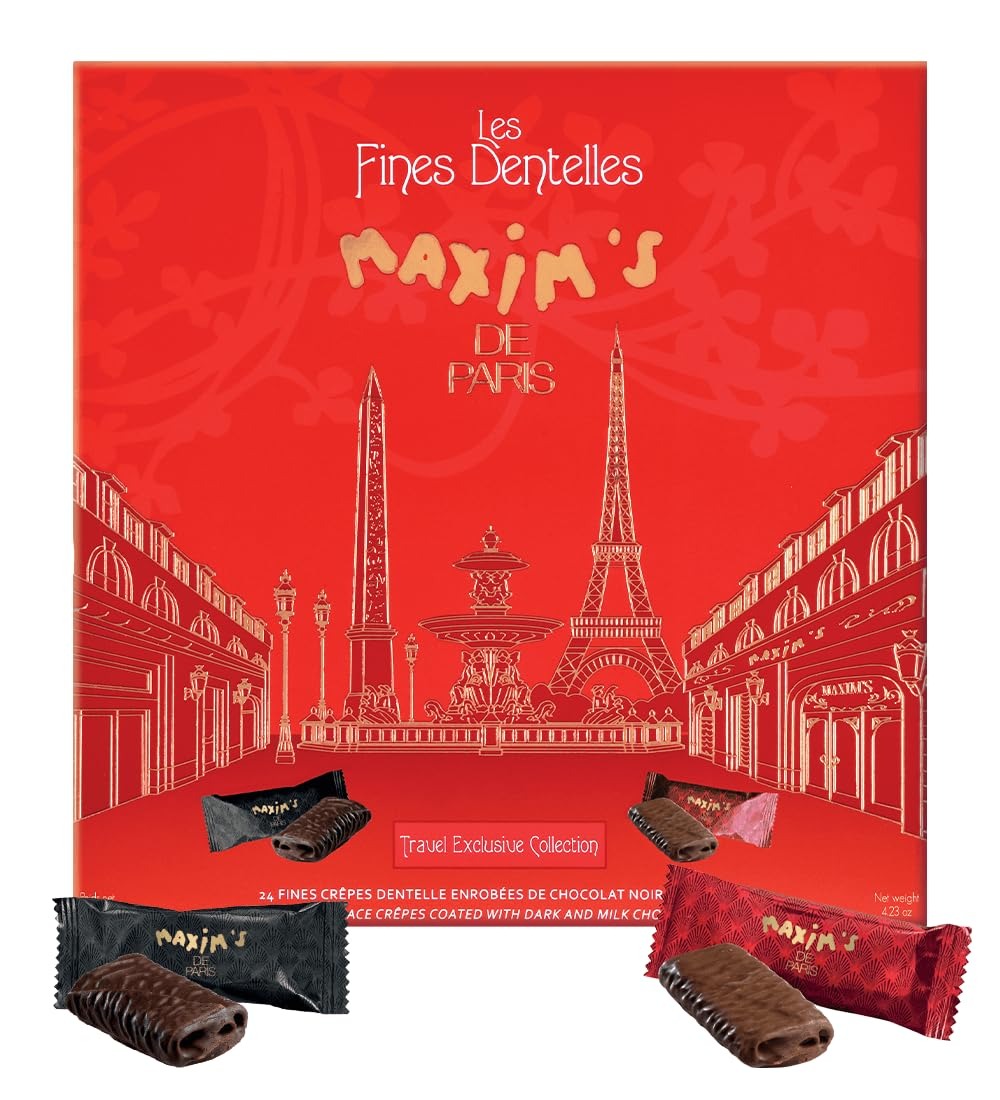
Item Name: Maxim's De Paris - Dark Chocolate Covered Crispy Crepe Cookies Individually Wrapped in Elegant Collectible Black Tin Box, 16 pieces
Bullet Point 1: Elegant French Delicacy: Indulge in the timeless luxury of Maxim’s de Paris with 16 dark chocolate lace crepes, a true gourmet experience.
Bullet Point 2: Crispy and Rich Texture: Thin, crispy crêpes dentelle perfectly coated in smooth dark chocolate for a delightful blend of crunch and richness.
Bullet Point 3: Charming Black Tin Box: Comes in a sophisticated black tin that preserves freshness and adds a touch of elegance to any gift.
Bullet Point 4: Perfect Gift or Treat: Ideal for gifting or enjoying as a luxurious treat for yourself, bringing a taste of Parisian elegance to any occasion.
Bullet Point 5: Authentic French Experience: Imported from France, these chocolate-covered crepes deliver the authentic flavor and style of Paris.
Product Description: Experience the refined taste of Maxim’s de Paris with this exquisite tin of 16 dark chocolate-covered crispy crepes. Known for their elegance and gourmet style, these crêpes dentelle offer a delicate yet satisfying crunch with every bite. Each thin crepe is enveloped in rich dark chocolate, creating a luxurious treat that is both subtle and indulgent. Housed in a sophisticated black tin box, these treats are perfect for gifting or enjoying as a special moment of French luxury. Whether for yourself or someone special, these chocolate-covered crepes bring a taste of Parisian elegance into your life.
Value: 1.0
Unit: Count

Price: 29